12th AVN Awards

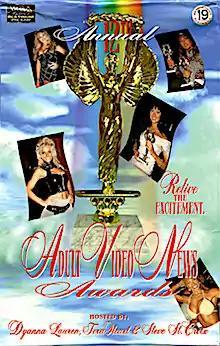
"The 12th Annual AVN Awards Show" VHS box cover

The 12th AVN Awards ceremony, organized by Adult Video News (AVN) took place on January 7, 1995, at Bally's Hotel and Casino, Paradise, Nevada beginning at 7:45 p.m. PST / 10:45 p.m. EST. During the ceremony, AVN presented AVN Awards (commonly referred to as the Oscars of porn) in 89 categories honoring the movies released during the period December 1, 1993 to November 30, 1994. The ceremony was produced by Gary Miller, Mark Stone and Marco Polo. Actor Steven St. Croix hosted the show for the first time, with co-hosts Dyanna Lauren and Tera Heart.